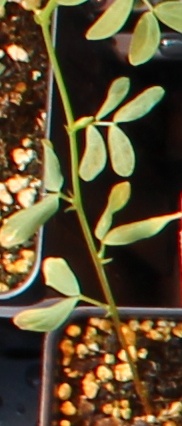
Label: Lentil